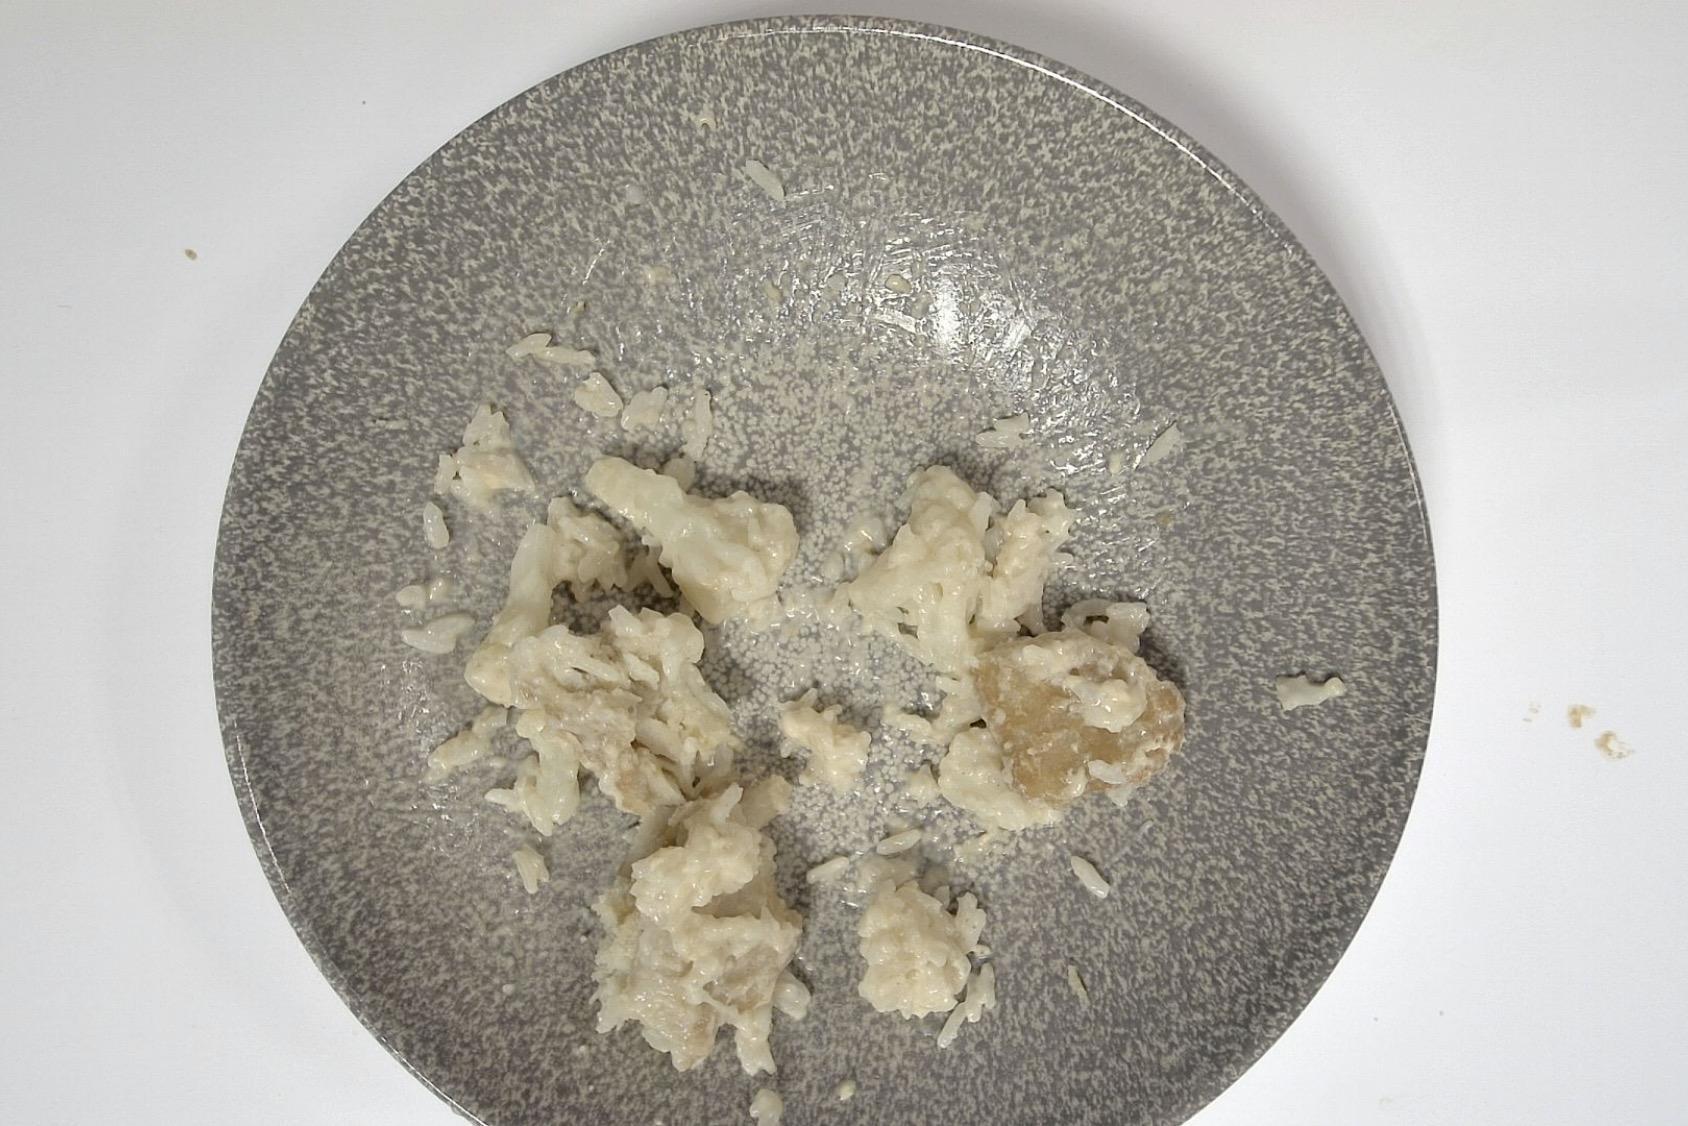
Dish: Paniertes Fischfilet mit Blumenkohl , Reis , Helle Sauce
Portion size: Normale Portion
Ingredients: rice, cauliflower, breaded-fish-fillet, light-sauce-or-white-sauce
Weight as served: 315 g
Energy as served: 307,850 kcal (1.294,350 kJ)
Fat: 11,110 g (saturated: 3,465 g)
Carbohydrates: 35,090 g (sugar: 4,415 g)
Protein: 15,550 g
Salt: 2,190 g
Weight after return: 185 g
Energy after return: 180,801 kcal